Manchester City Library

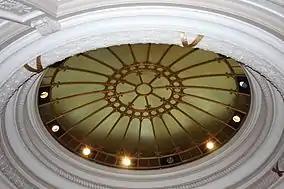
Rotunda dome of the Manchester City Library

As the population grew, patrons became reluctant to travel more than half a mile for books. Consequently, "stations" (i.e., small branches) were opened up around the city. The first branch opened in East Manchester at the drug store of Charles G. Dunnington on May 28, 1912, and operated once a week, while the second one opened in West Manchester one year later in the drug store of Charles R. Leckie. This location also operated only once a week. But limited space proved challenging, and eventually space was rented out in both the East and West sides at 374 Massabesic Street, and 15 North Main Street, respectively, with a library assistant in charge. Over the years between 1914 and 1928, three other small spaces at schools and local stores functioned as stations as well.